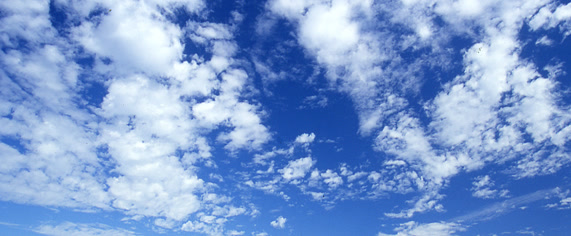
Cloud type: Cirrocumulus